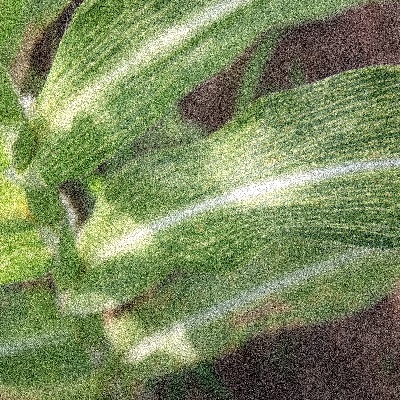
Label: Corn_(Maize)___Maize_Streak_Virus